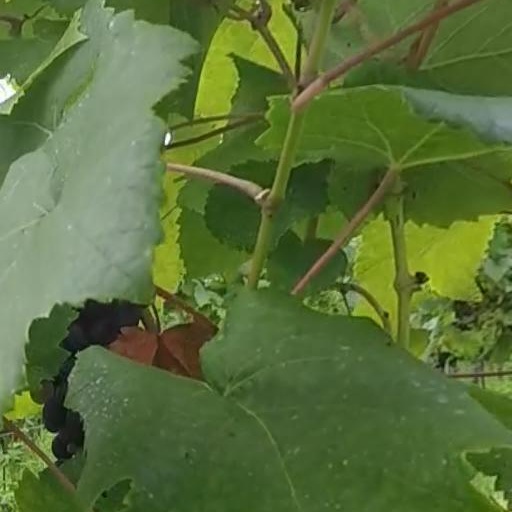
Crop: grape